Sipple House

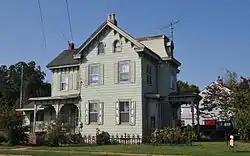
Sipple House, September 2012

Sipple House is a historic home located at Leipsic, Kent County, Delaware. It was built about 1885, and is a two-story, cruciform plan frame single pile dwelling with a later rear ell. It has a gable roof with box cornice and Italianate style brackets and a projecting center bay topped by a mansard roof. It features a distyle front porch and tetrastyle east gable-end porch.